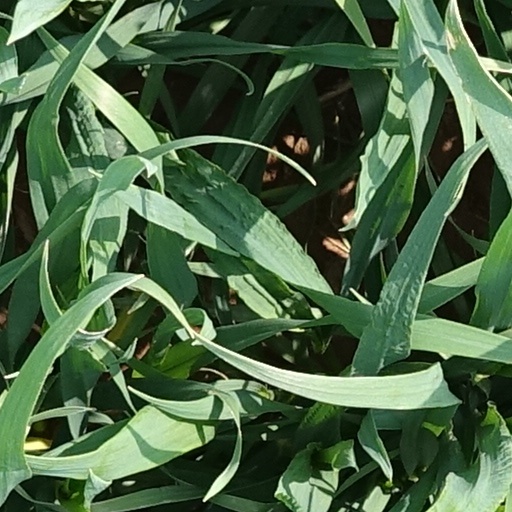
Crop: wheat